2014 Los Angeles Dodgers season

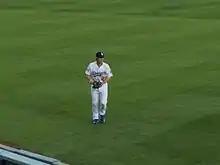
Zack Greinke warms up before game 2 of the 2014 NLDS

Dee Gordon had three hits, including two triples, in the Dodgers 7–2 win over the Colorado Rockies at Coors Field on June 6. He was the first Dodgers player with two triples in a game since Rafael Furcal in 2010. Tim Federowicz hit a three-run homer the next day, but the Dodgers still lost 5–4 in 10 innings on a walk-off triple by Brandon Barnes. The final game of the Rockies series was called off after innings because of rain but the Dodgers were credited with a 6–1 win. Clayton Kershaw struck out nine batters in the five innings, becoming the first pitcher in Major League history to record four straight games of exactly nine strikeouts. The game was the Dodgers first regulation game called before nine innings since a 2004 game that was also at Coors Field. Scott Van Slyke hit two home runs and drove in four on June 9 as the Dodgers beat the Cincinnati Reds 6–2 at Great American Ball Park. Josh Beckett threw six shutout innings and the Dodgers racked up 12 hits in a 6–1 win over the Reds after a two-hour rain delay before the second game of the series. The Dodgers struck out 12 times, managed only four hits, and were shut out 5–0 by Johnny Cueto on June 11 and wound up with a series split after dropping a day game the following day, 4–1.